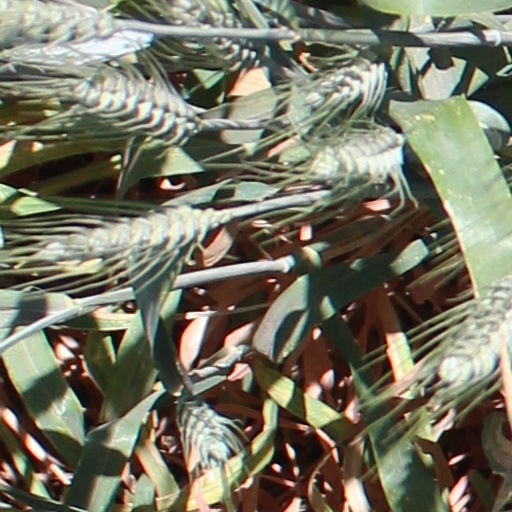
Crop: wheat